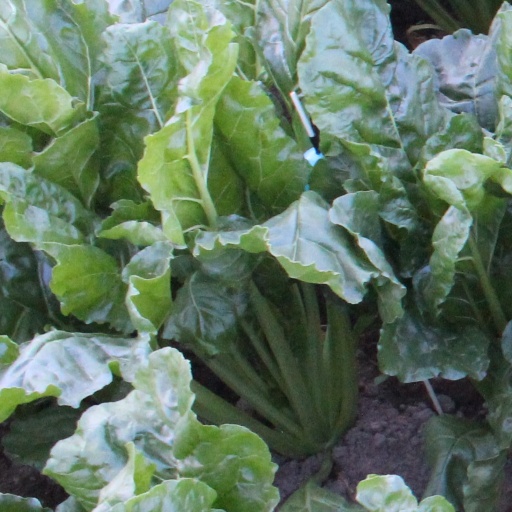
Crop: sugar beet